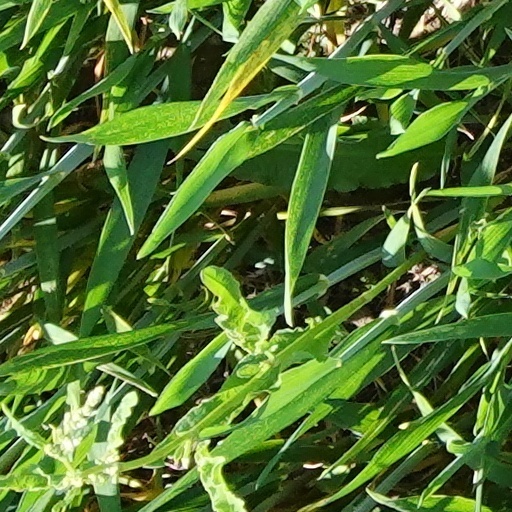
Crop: wheat